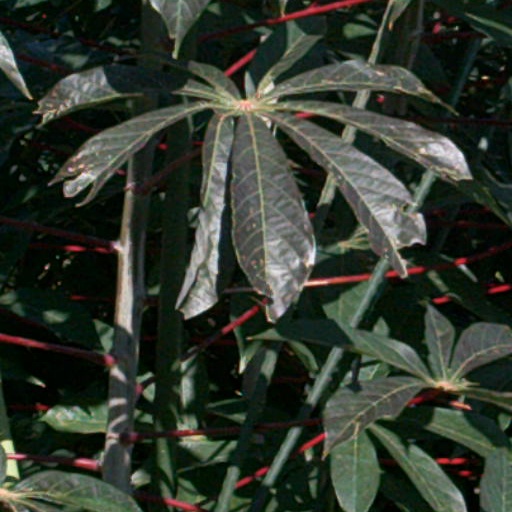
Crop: cassava